The Brothers (islands), Hong Kong

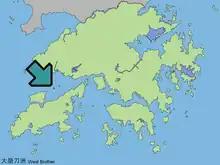
Map showing the location of Tai Mo To in Hong Kong. Siu Mo To is the island on the east.

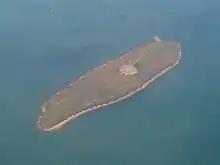
Siu Mo To, with the VOR/DME station visible.

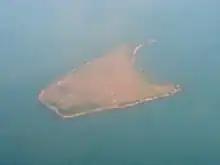
Tai Mo To

The Brothers or Mo To Chau (or ) consist of two islands in Hong Kong, Siu Mo To (or East Brother) and Tai Mo To (or West Brother). The two islands have been leveled to avoid affecting aviation of the nearby Hong Kong International Airport. Administratively, they are under the jurisdiction of Tuen Mun District.